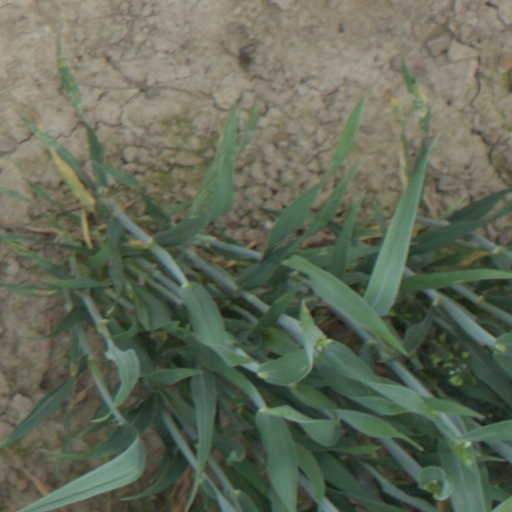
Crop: wheat